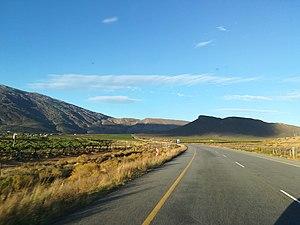
La N1 est une des Routes nationales d'Afrique du Sud. Elle commence au Cap dans la province du Cap-Occidental, et se termine à Beitbridge à la frontière avec le Zimbabwe.